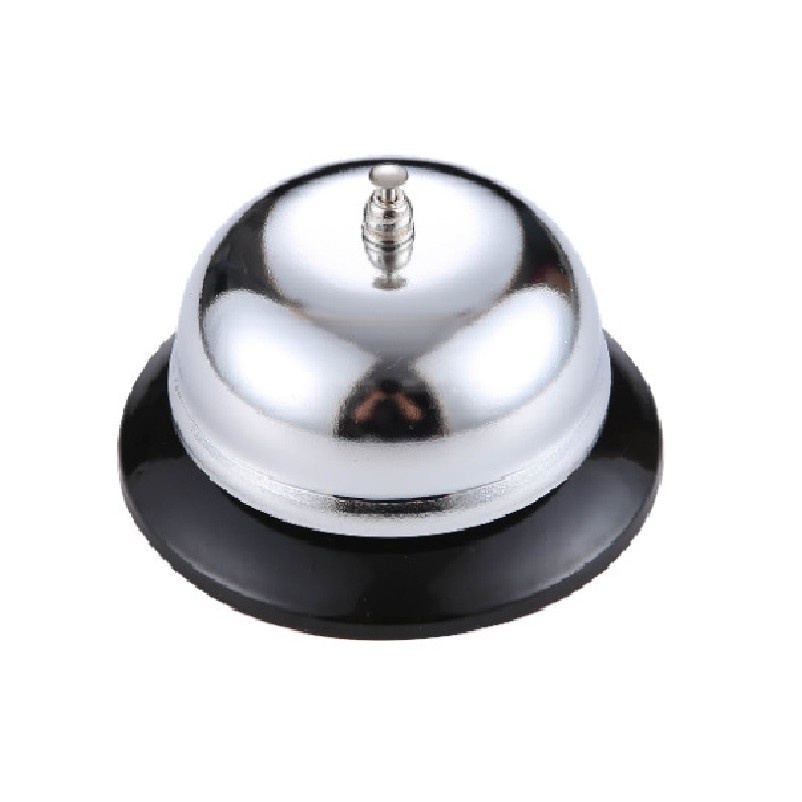
Clopotel sonerie metalica Flippy, pentru receptie hoteluri, baruri, restaurante, material metal si plastic, 6 x 8.5 cm, argintiu
Receptia prin sonerie este de mult timp o solutie foarte practica pentru solicitarea unui serviciu atunci cand vizitati oaspeti in diverse facilitati. Dispozitivul este caracterizat de o dimensiune compacta, doar o bucata mica de spatiu liber este suficienta pentru a o fixa si a va bucura de functionalitatea sa. Nu necesita asamblarea sau utilizarea unor unelte suplimentare. Produsul are un aspect atractiv. Are o forma rotunda si o carcasa simpla, dar eleganta. Este realizat din metal, care adauga noblete si ofera valoarea estetica. Partea inferioara este realizata din plastic negru si se combina perfect cu partea superioara argintie. Materialul durabil asigura rezistenta, iar acesta va servi cu siguranta pentru o lunga perioada de timp si, de asemenea, garanteaza satisfactia in timpul utilizarii. Cu o atingere blanda a butonului mic, acesta emite un sunet scurt, standard dar puternic. Sunetul este placut la ureche. Datorita masei sale usoare si a dimensiunilor mici, produsul poate fi mutat rapid si usor in orice loc, dupa necesitate. Soneria, fara indoiala, va face pentru oaspetii cazati la hotel, o modalitate usoara de a permite usor si eficient un apel catre un angajat intr-o maniera cultivata si fara un caracter obligatoriu. Ideal pentru receptia in hotel, pensiune, birou, bar sau alta facilitate. Nu exista nicio limita pentru utilizarea sa. Soneria este un element minunat care faciliteaza functionarea de zi cu zi la locul de munca.
Brand: Flippy
Category: Business & Industrial > Hotel & Hospitality > Hotel & Hospitality Accessories > Desk Bells